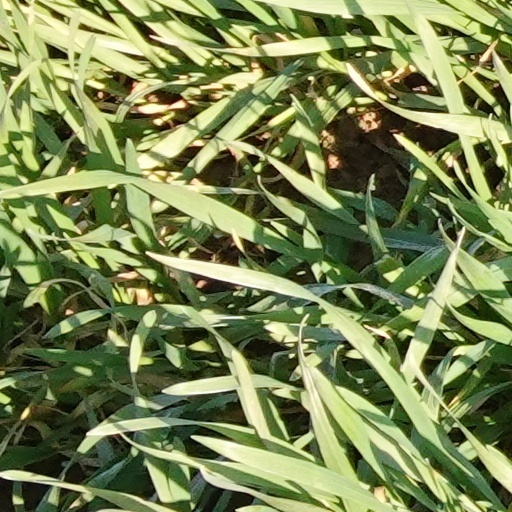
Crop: wheat